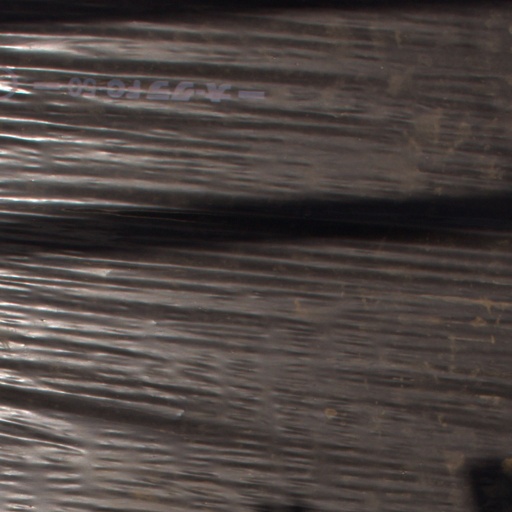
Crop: Jerusalem artichoke